Rǫgnvaldr Guðrøðarson

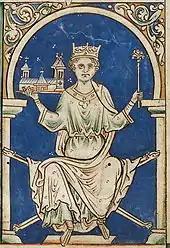
Thirteenth-century depiction of Henry III as he appears on folio 9r of British Library Royal 14 C VII.

Rǫgnvaldr's participation in league with the Scottish Crown could have stemmed from his kinship with the Constable of Scotland, Roland fitz Uhtred, Lord of Galloway, or perhaps resulted from a shared enmity towards the Meic Somairle. There is much confusion surrounding two twelfth-century magnates named Máel Coluim. One was Máel Coluim mac Áeda, Earl of Ross, whilst the other was Máel Coluim mac Alasdair, an illegitimate son of Alexander I, King of Scotland. The latter Máel Coluim attempted to seize the Scottish throne earlier in the twelfth century, and appears to have been related in marriage to Somairle's family. If Hvarflǫð's father was this Máel Coluim, it could explain an alliance between Haraldr Maddaðarson and the Meic Somairle. Such an alliance with Rǫgnvaldr's rivals could also explain the Scottish Crown's use of him against Haraldr Maddaðarson.